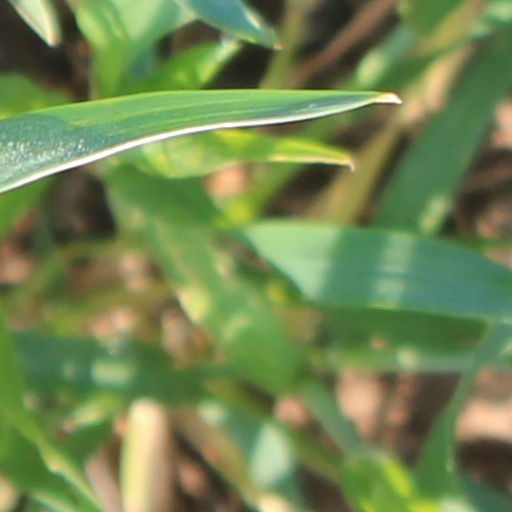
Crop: wheat